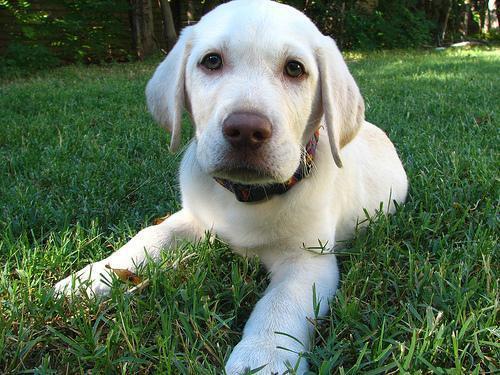
Labrador_retriever